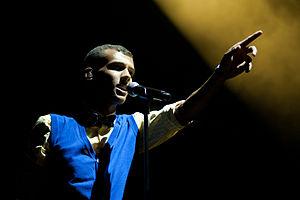
La 29ᵉ cérémonie des Victoires de la musique a eu lieu le 14 février 2014 au Zénith de Paris et a été présentée par Virginie Guilhaume avec la complicité de Bruno Guillon.